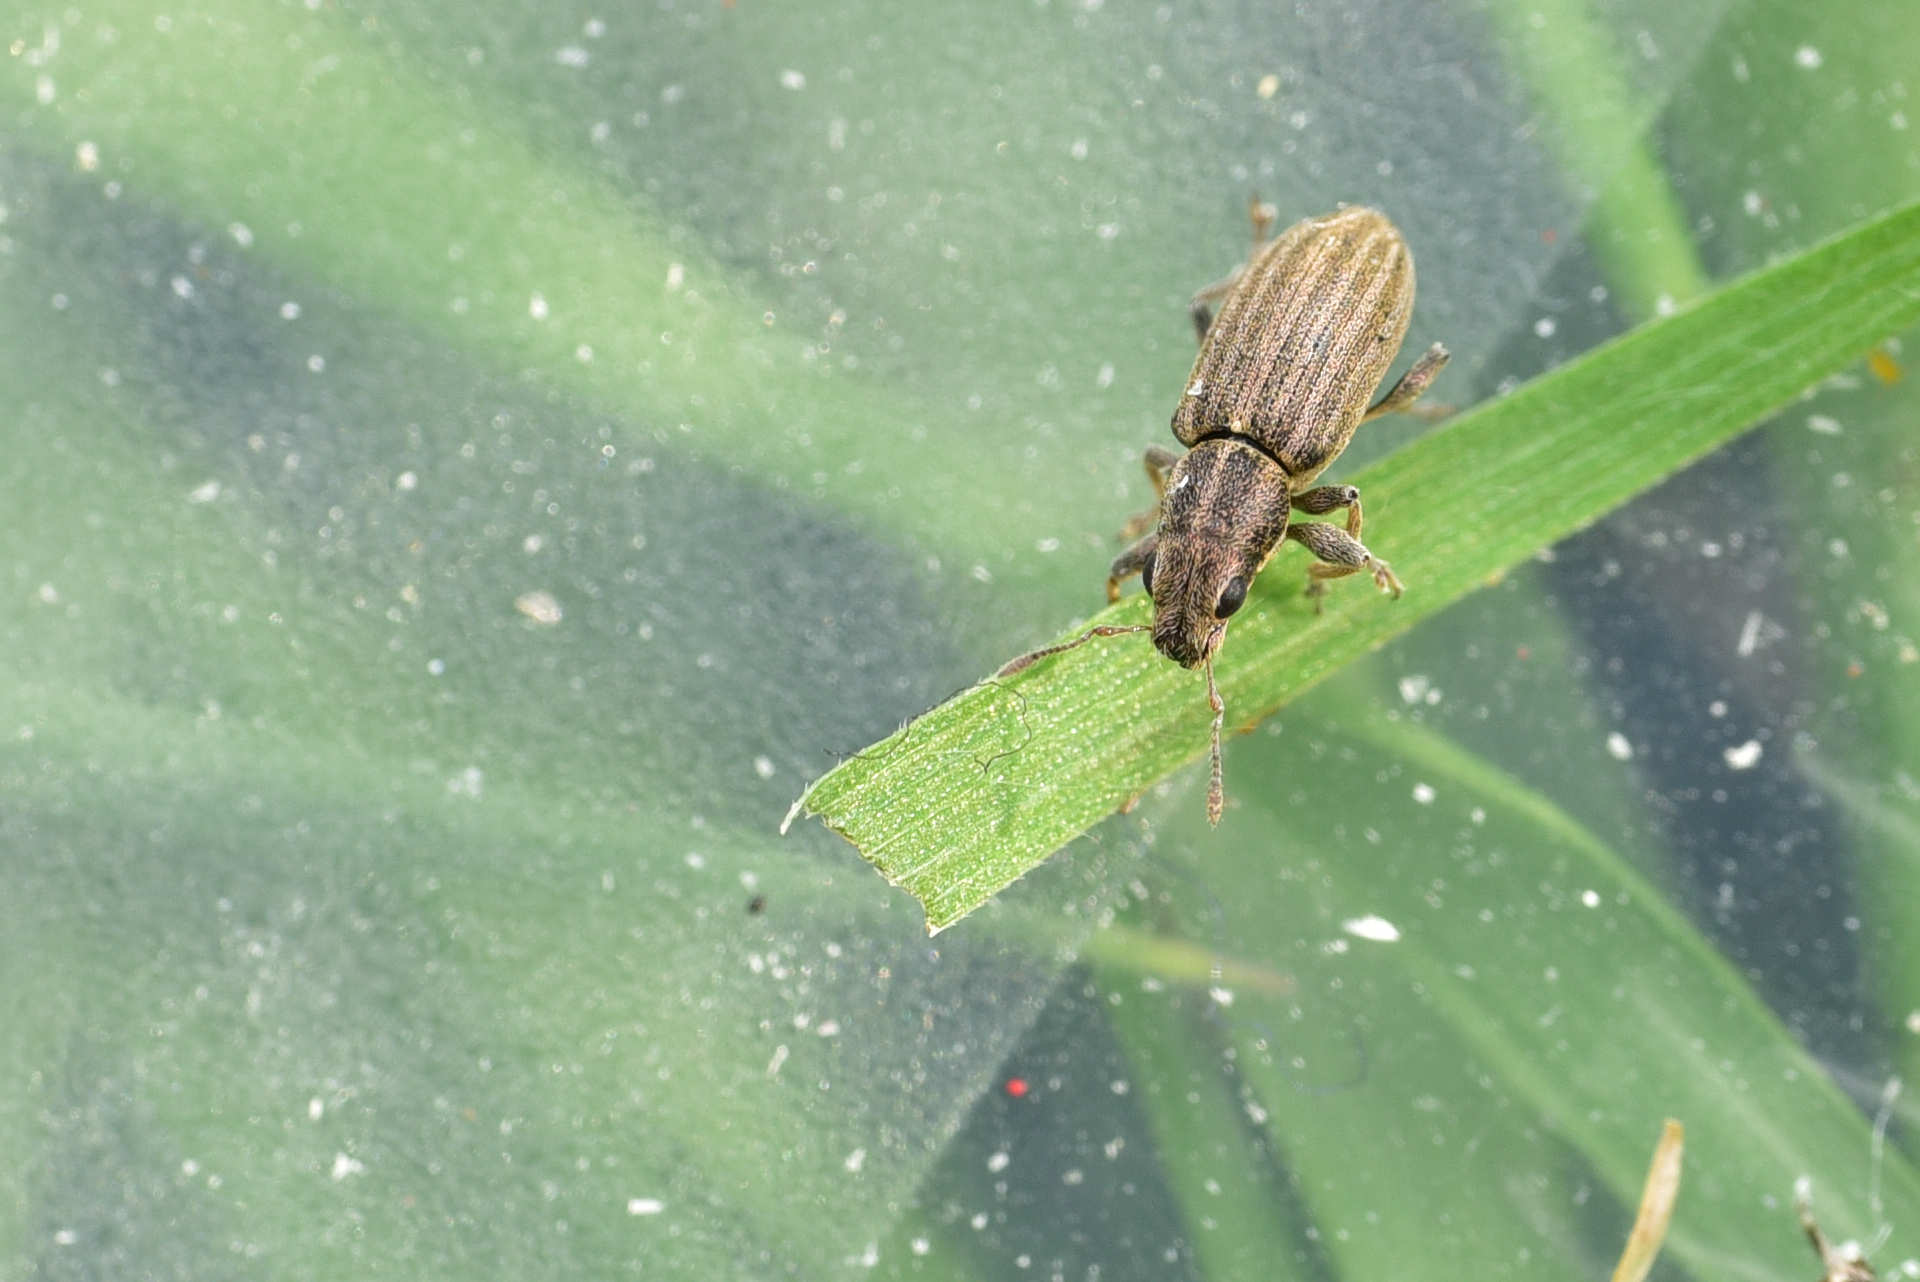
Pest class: pea_leaf_weevil